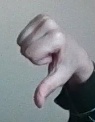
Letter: waw